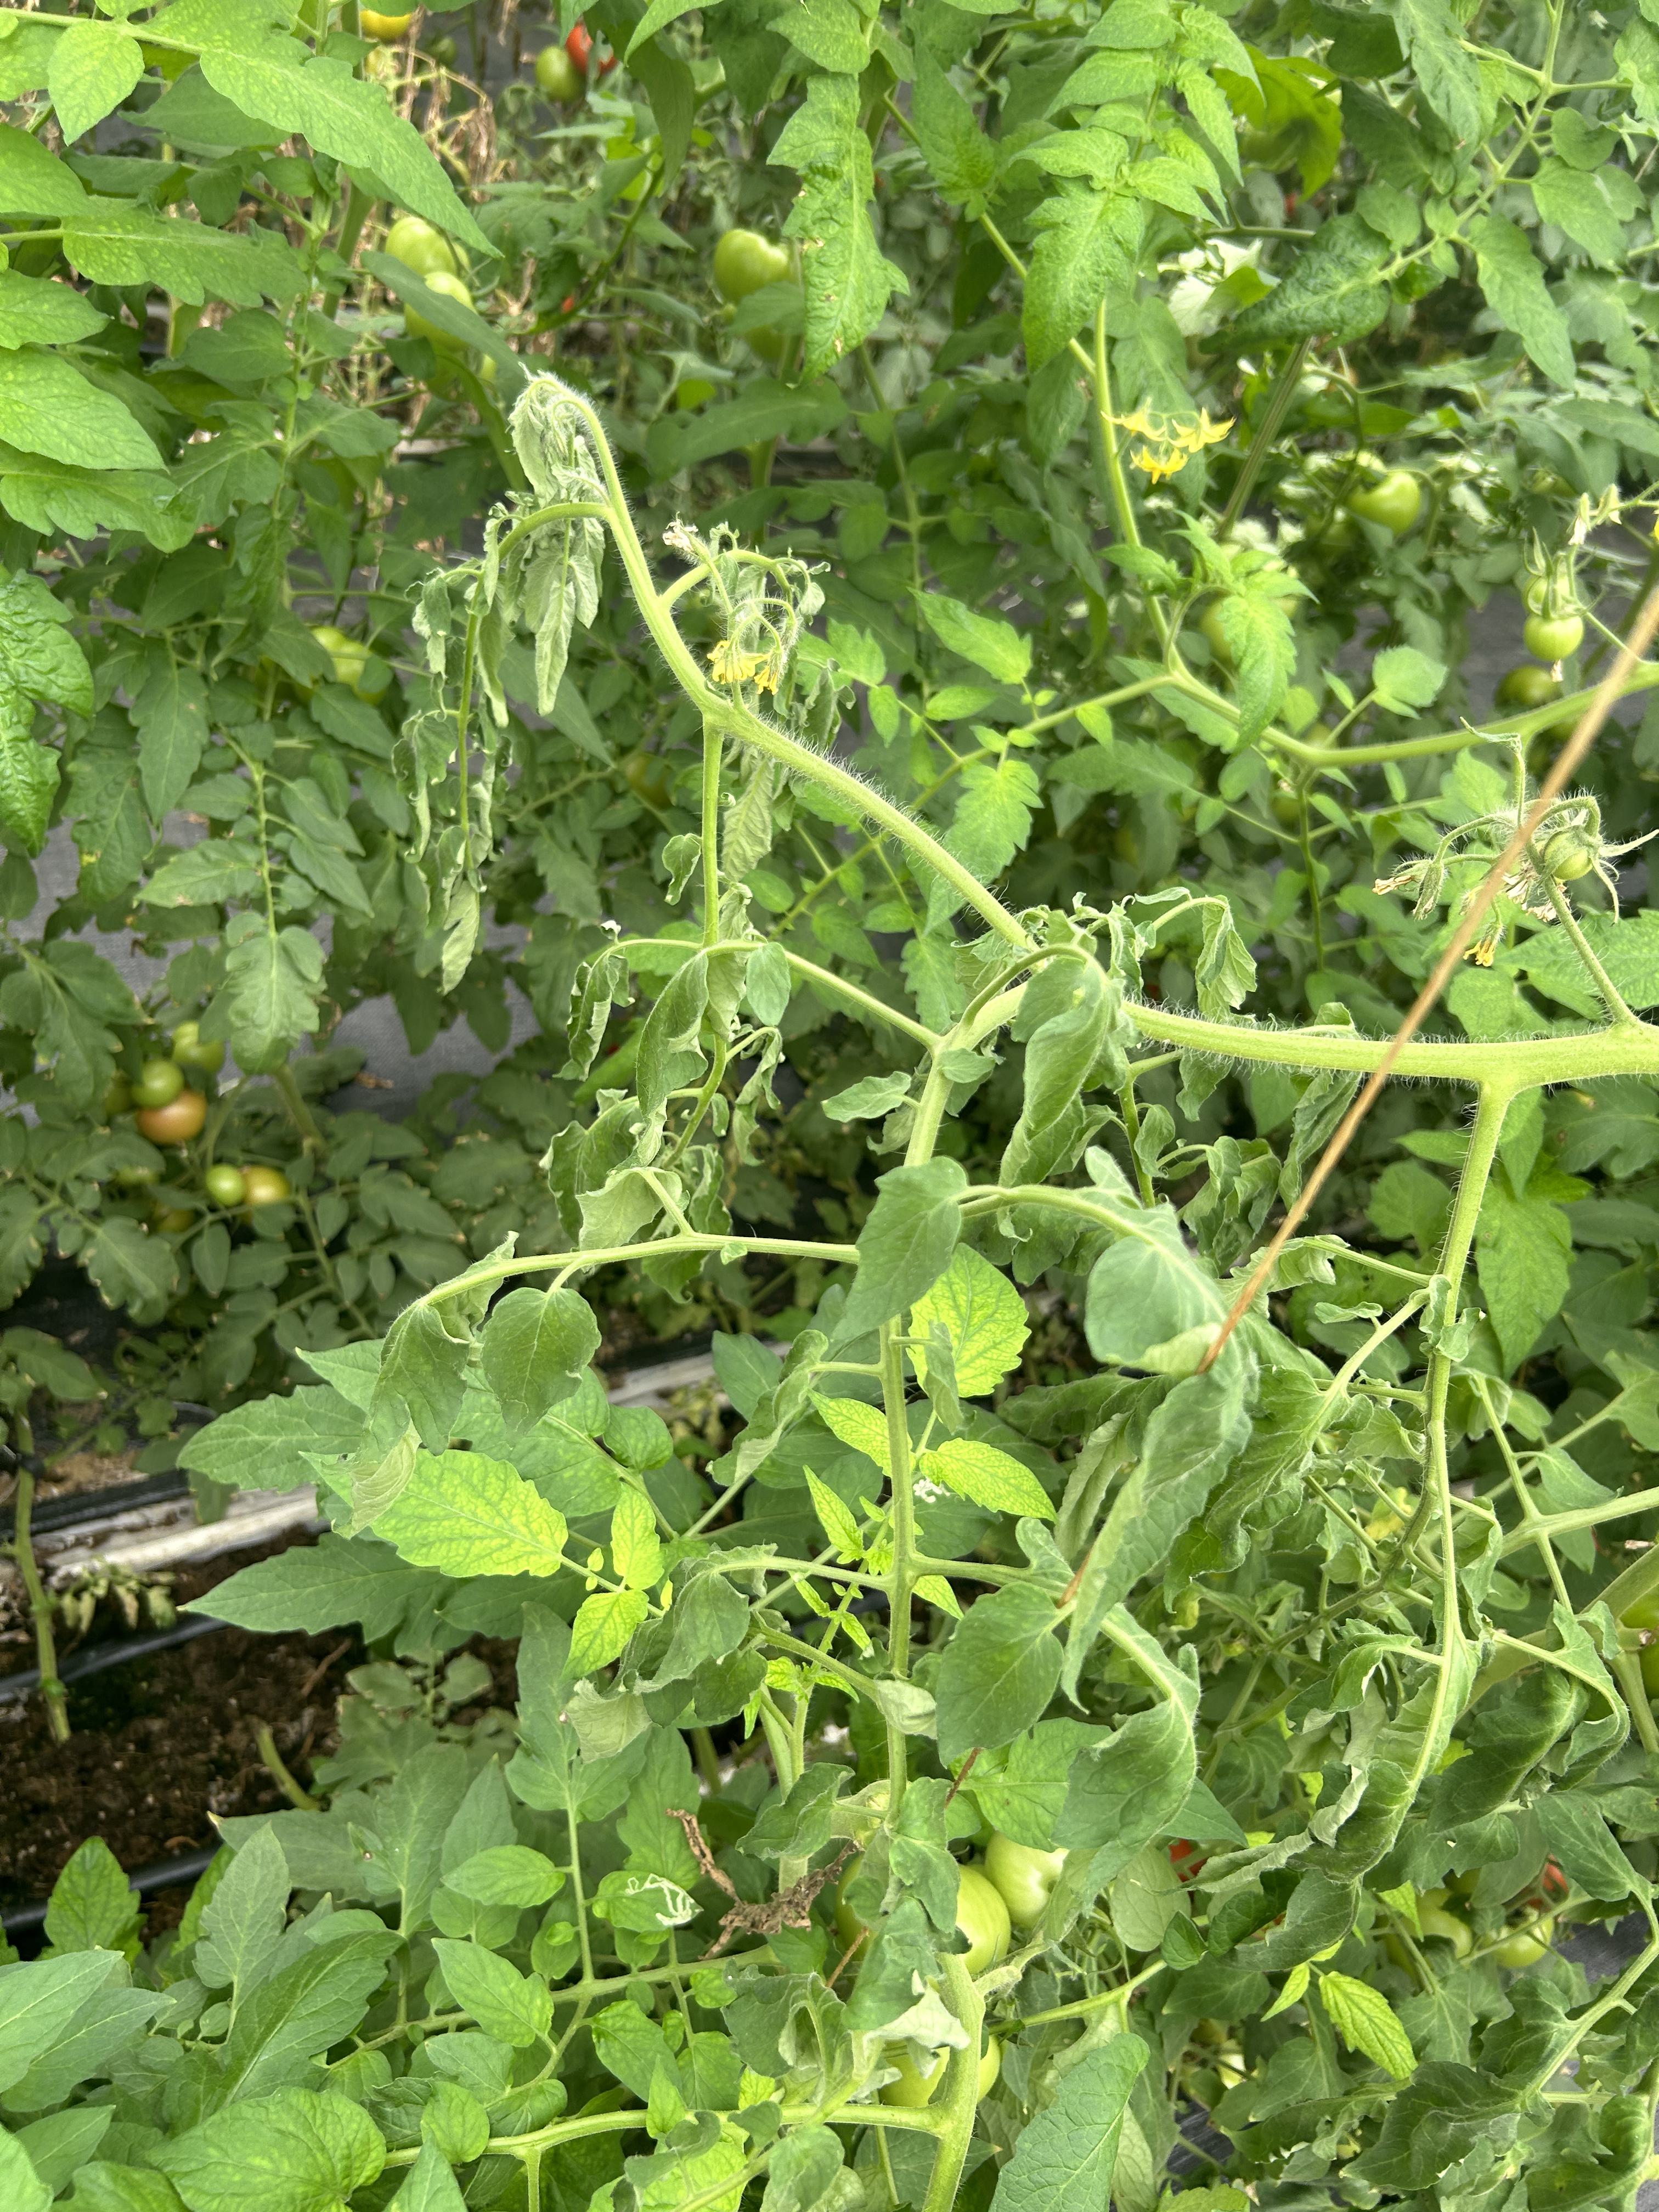
Disease: Wilt